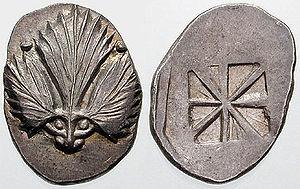
Sélinonte ou Sélinous est une ancienne cité grecque située sur la côte sud de la Sicile.